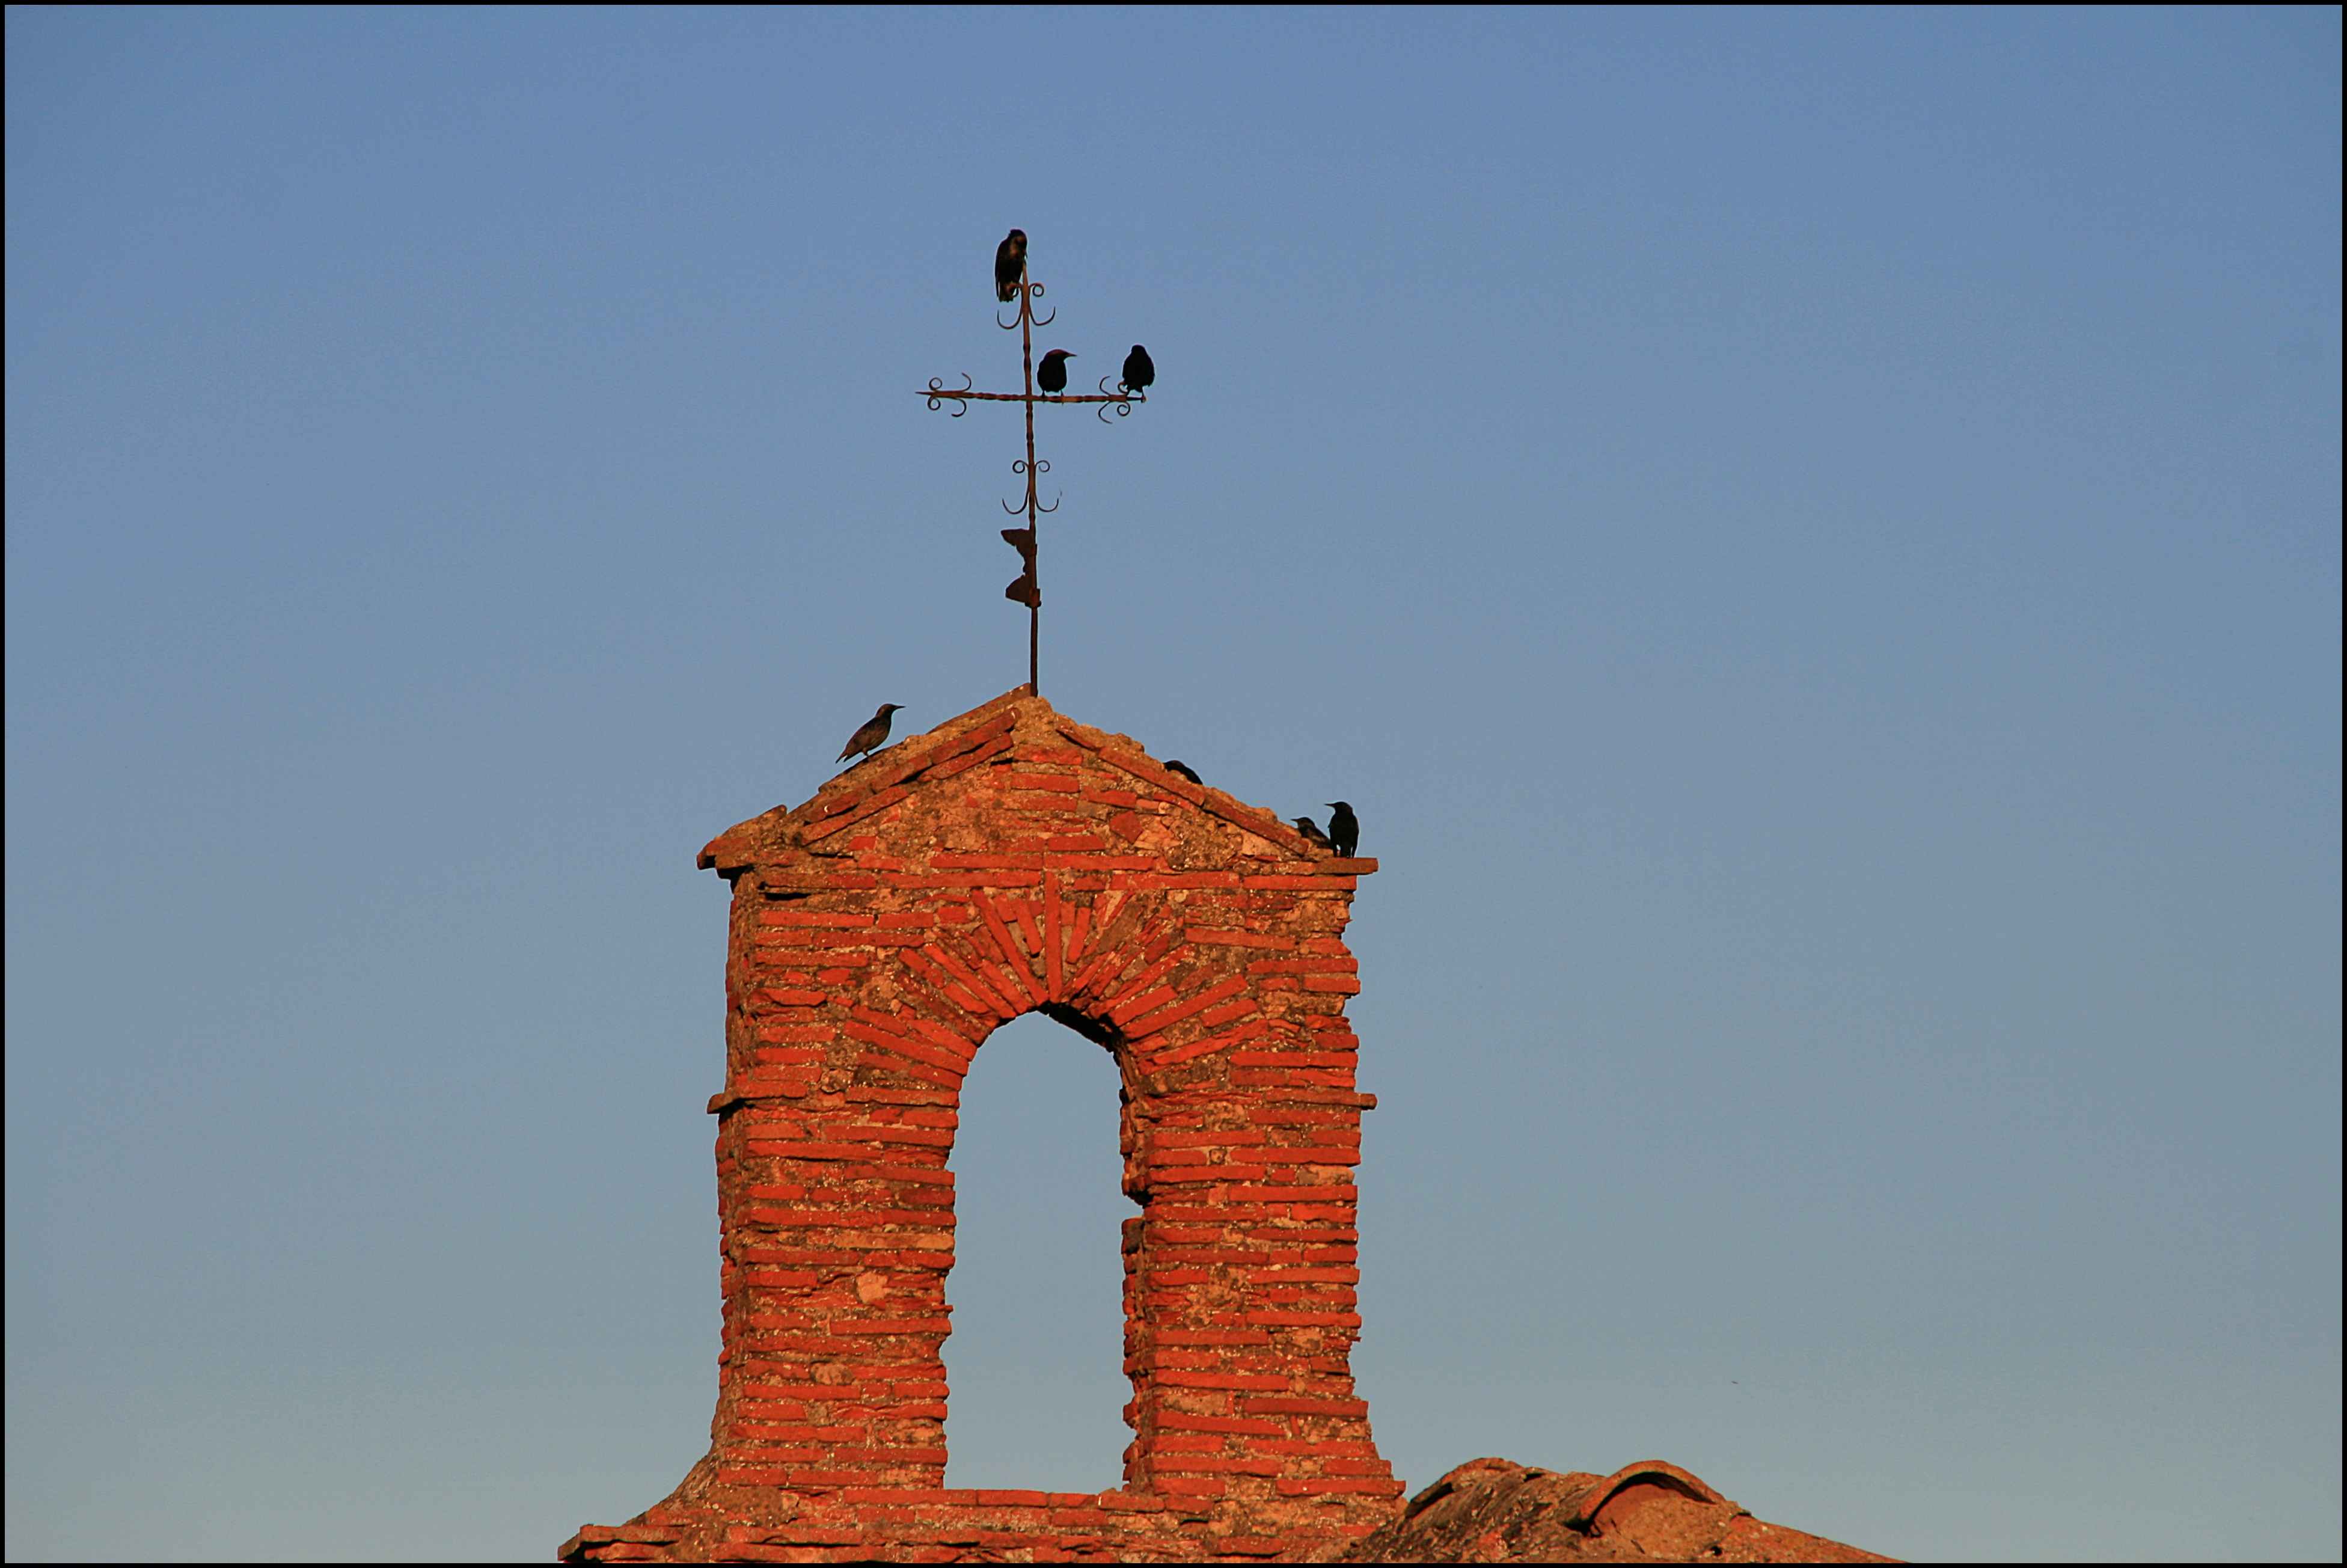
sky, monument, statue, arch, tower, landmark, lighting, bell tower, steeple, aldealpozo